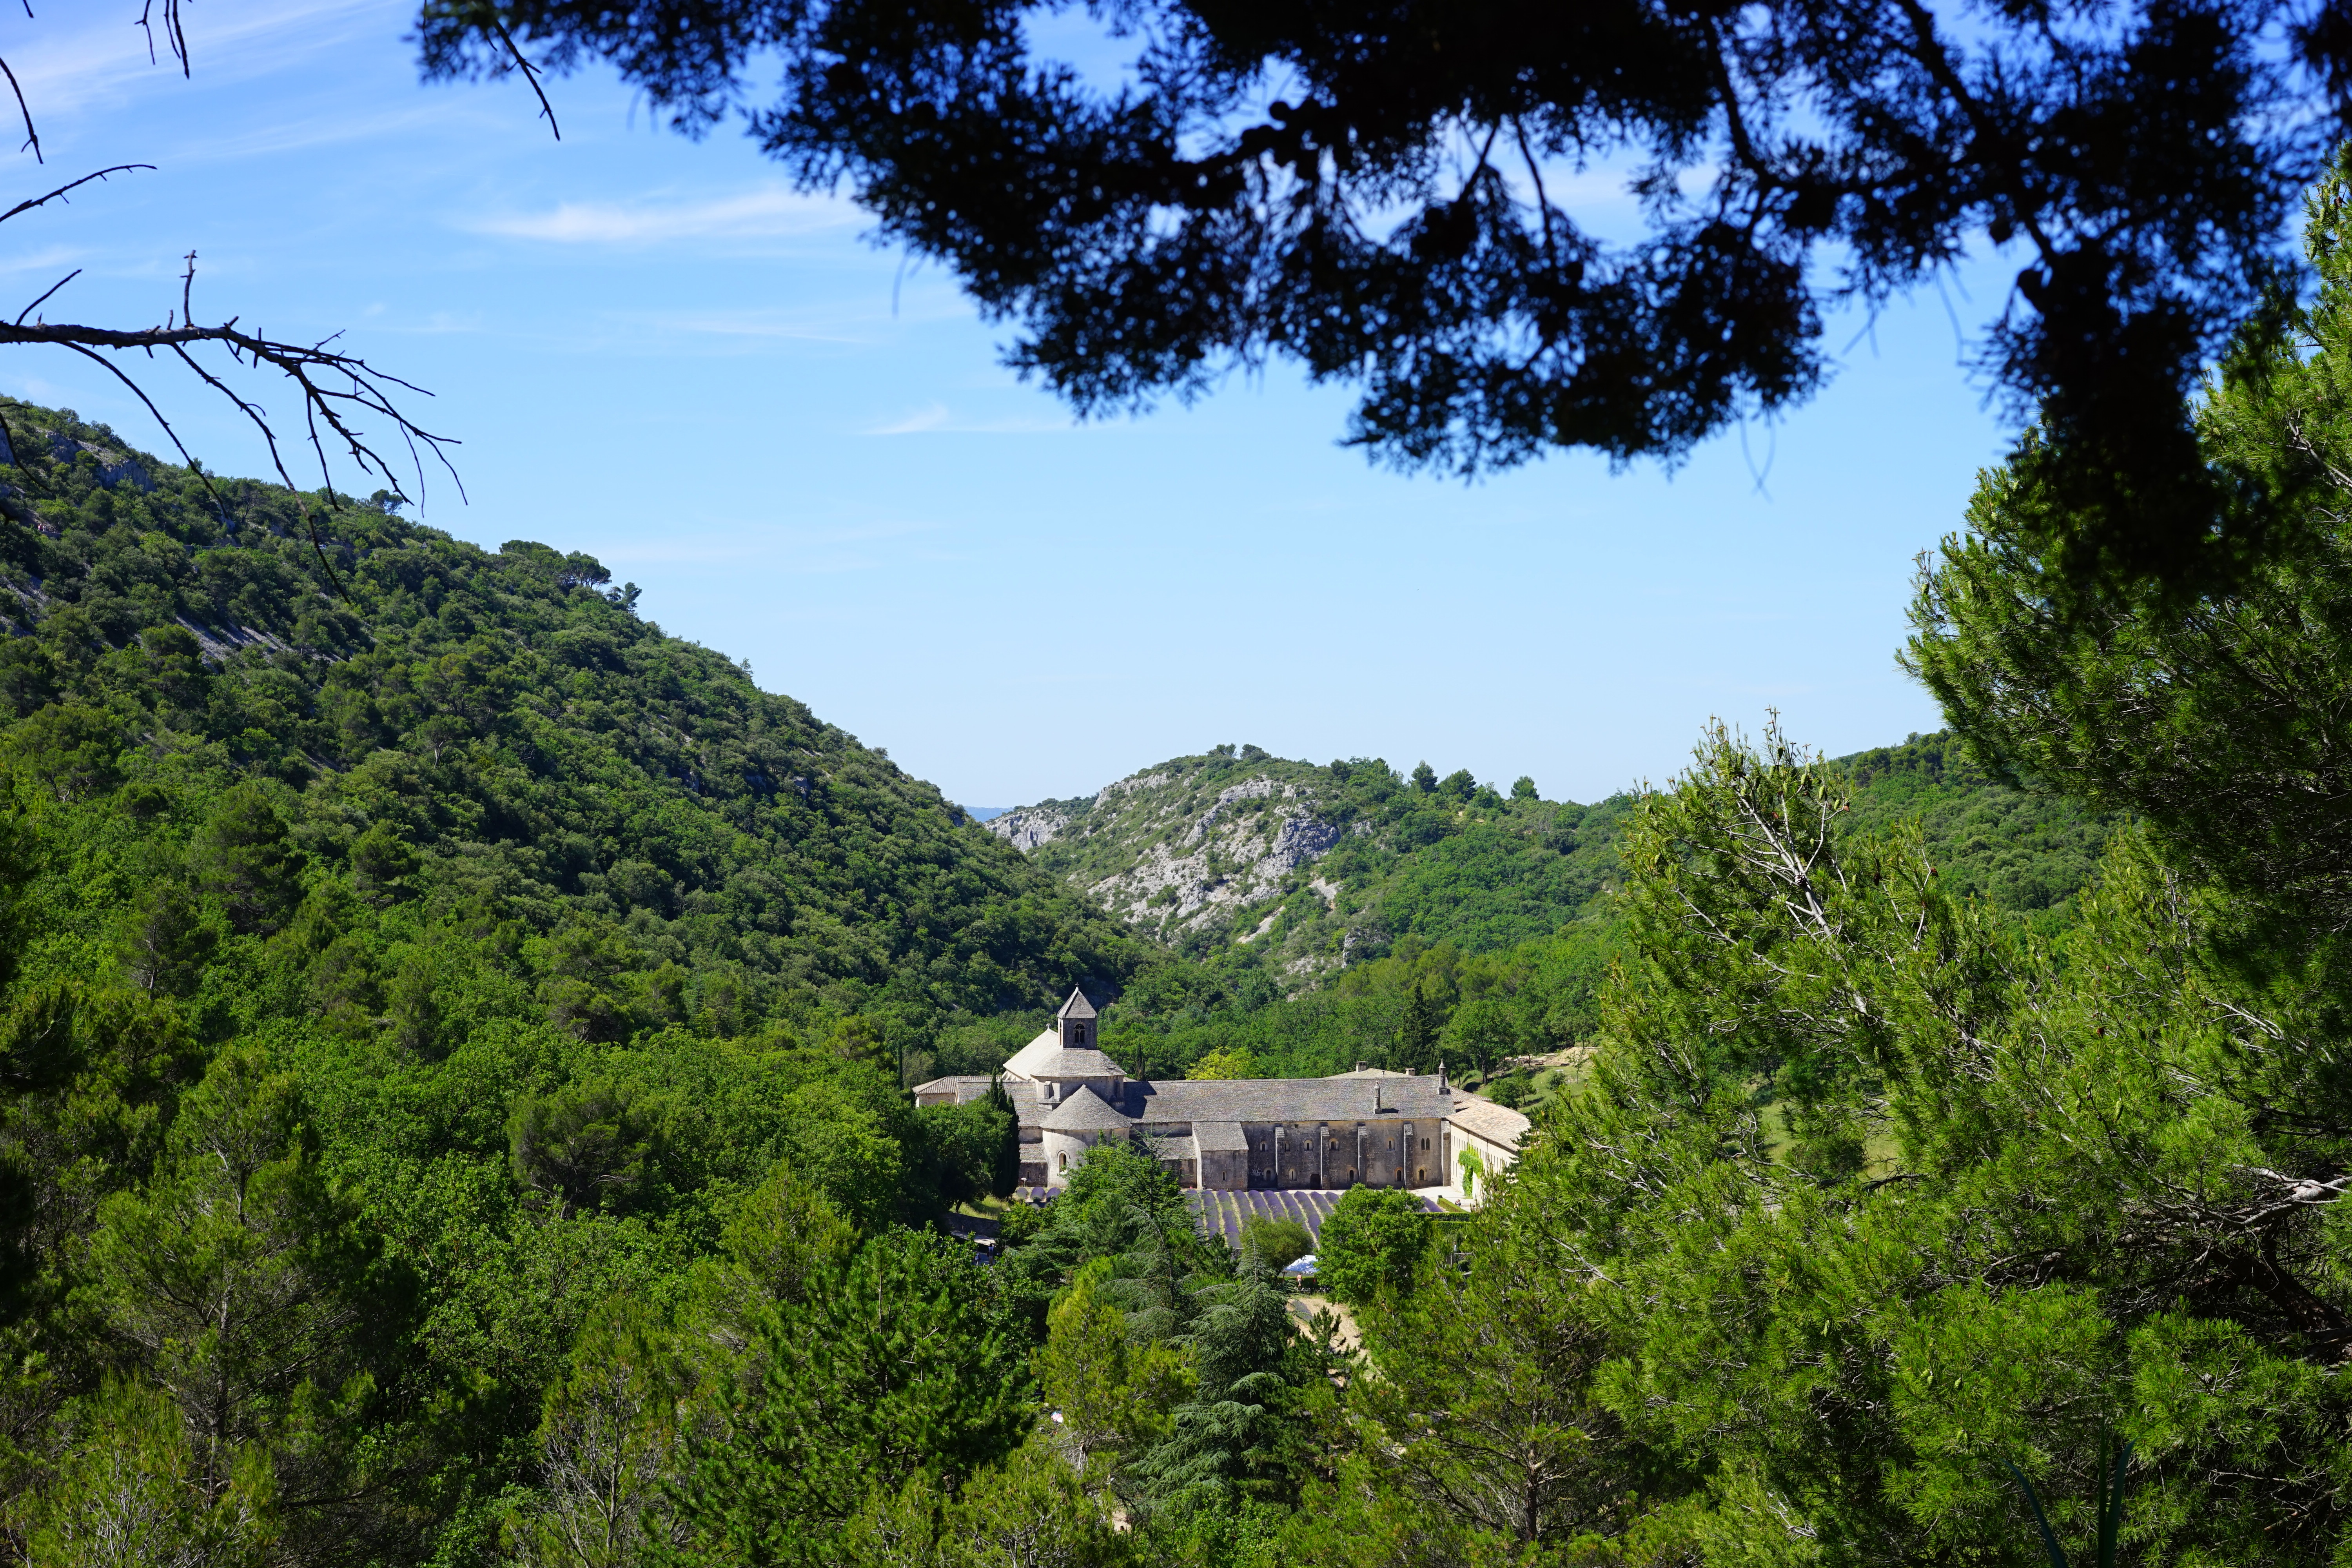
tree, forest, mountain, hill, valley, mountain range, village, france, jungle, church, rainforest, monastery, abbey, ecosystem, vaucluse, rural area, gordes, abbaye de's nanque, notre dame de's nanque, the order of cistercians, cistercian monks, s nanque abbey, zisterzienser, abbey church, mountainous landforms